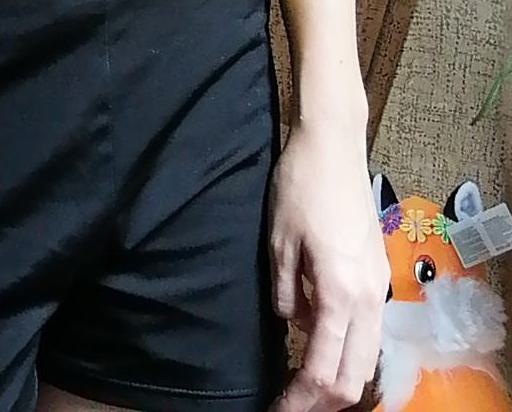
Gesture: no_gesture